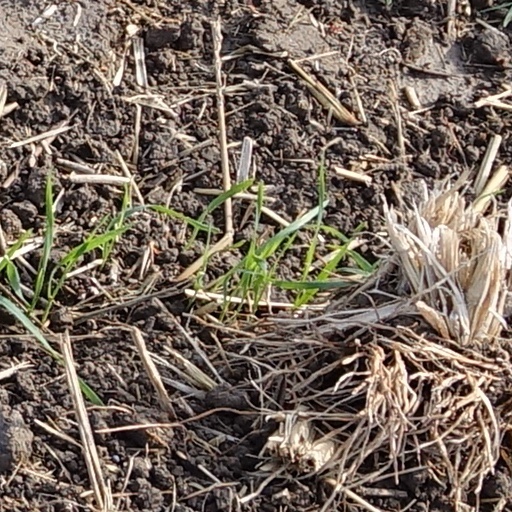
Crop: wheat